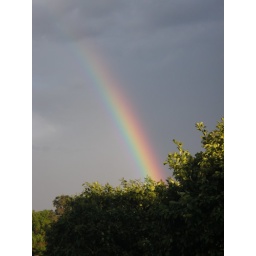
A ground shaking thunder storm was followed by this rainbow that landed right on top of our orange tree.